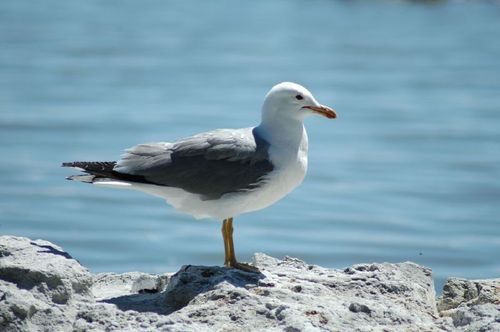
the bird has a yellow bill that is curved as well as skinny thighs.
this orange beaked bird has a small head, black feathers on its back and white feathers on its chest and head.
this is a white bird with a grey wing and a large beak.
this bird has white and grey feathers and yellow beak and legs.
the bird has a white belly, neck, and head with gray wings and tail.
this bird has wings that are grey and has a yellow bill
this particular bird has a belly that is white and gray wings
this bird has wings that are grey and has a white belly
this bird has wings that are grey and has a white belly
this bird has a white crown, white nape, and white belly with dark grey coverts.
Species: California Gull